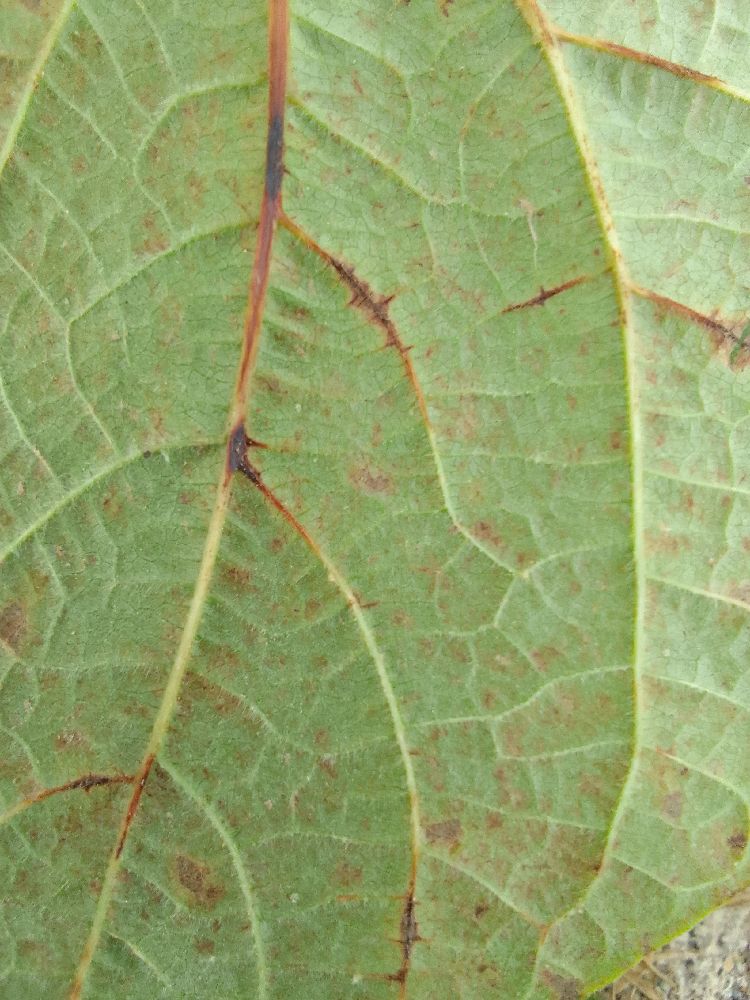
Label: anthracnose